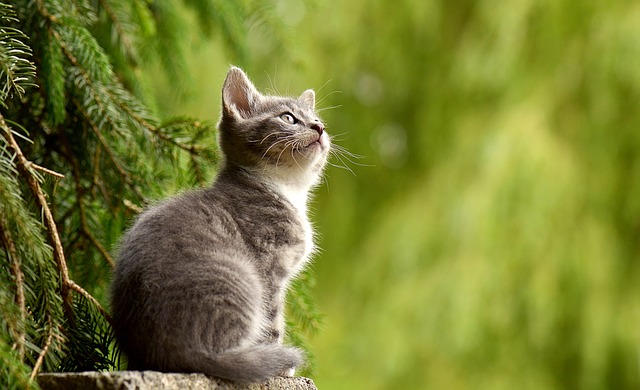
Label: cat